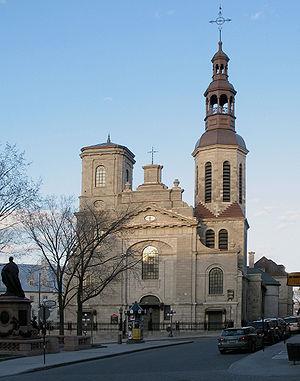
Basilique-cathédrale Notre-Dame de Québec, classée monument historique dans l'arrondissement historique du Vieux-Québec, Québec, Canada. L'arrondissement figure depuis 1985 sur la liste du patrimoine mondial établie par l’UNESCO.
Cet article recense les lieux patrimoniaux de Québec inscrit au répertoire des lieux patrimoniaux du Canada, qu'ils soient de niveau provincial, fédéral ou municipal.
Voici la liste des lieux historiques nationaux du Canada situé dans l'agglomération de Québec. En mars 2011, on compte 37 lieux historiques nationaux à Québec, dont sept sont administrés par Parcs Canada. Il y a finalement un site qui a perdu sa désignation..
Cet article présente la liste des plus vieux édifices du Québec, au Canada.